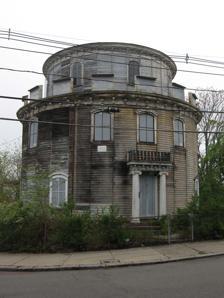
Building: Round House (Somerville, Massachusetts)
Country: United States of America
Year built: 1856
House in Somerville, Massachusetts, US (built 1856) For other uses, see Roundhouse (disambiguation) . Parts of this article (those related to Renovation) need to be updated . Please help update this article to reflect recent events or newly available information. ( November 2010 ) Round House The facade of the Round House in 2006. General information Status Completed Type Residential Address 36 Atherton Street Town or city Somerville, Massachusetts Country United States Completed 1856 Owner George E. Saropoulos Anna Maria H. Saropoulos Dimensions Other dimensions 40-foot (12 m) diameter Technical details Floor count 3 Floor area 1,256.64 square feet (0.028848 acres) Design and construction Architect(s) Enoch Robinson Designations Endangered Historic Resources (1997) The Round House is a cylindrical, wood-frame residential building at 36 Atherton Street in the Spring Hill neighbourhood of Somerville , Massachusetts , United States . It was built in 1856 by hardware manufacturer Enoch Robinson, and is considered an offshoot of the octagon house -style popularized by phrenologist Orson Fowler . The exterior of the Round House features two flush stories, with a third stepped back behind a series of battlements and embrasures . Inside, the three-story structure contains a central rotunda topped with a glass skylight, with interconnected rooms branching off on each level. There are four rooms on the first floor, six rooms on the second floor and another four rooms on the third floor. History The home was vacant by 1970 however during a 1986 restoration program, students from Boston 's North Bennet Street School did a small amount of work renovating the exterior, but the project fell apart and the house remained in a state of decay. Historic Massachusetts (now Preservation MASS) placed the building on its list of Endangered Historic Resources for 1997. In the early 2000s, the privately owned house was unoccupied, its windows removed to the interior of the house, and the openings were covered with plywood. Its ornamentation was largely removed, and all of the ceilings were severely damaged from water. The Round House in 2008 as renovation begins The Round House in 2015 seen facing east towards Boston Postcard from 1913 showing Robinson Round House By April, 2007, the Round House had been purchased by a local man who is also president of a general contracting firm.  Signs placed on the property in early January 2008 advertised nearby Diamond Edge Construction , and the thick brush filling the yard was largely removed.  According to a letter from Brandon Wilson, executive director of the Somerville Historic Preservation Commission, the building and property would be completely restored and would function as a single family residence when complete. References